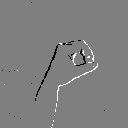
ASL letter: o